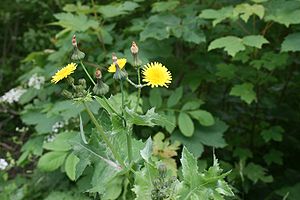
Almindelig svinemælk
Almindelig Svinemælk er en 25-100 cm høj urt, der vokser på dyrket jord. Bladene er matgrønne til forkel fra den lignende Ru Svinemælk, der har skinnende blade. De bleggule blomsterkurve er omkring to centimeter i diameter. Alle dele af planten indeholder hvid mælkesaft.